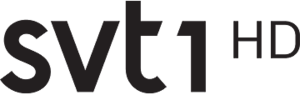
SVT1 est une chaîne de télévision publique suédoise appartenant au groupe Sveriges Television. Ses émissions ont commencé en 1956.